List of birds of Bermuda

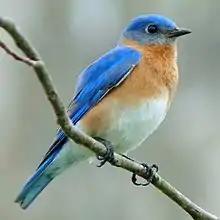
The eastern bluebird has suffered from competition with introduced species and from the decline of the Bermuda cedar.

Starlings are small to medium-sized passerine birds. Their flight is strong and direct and they are very gregarious. Their preferred habitat is fairly open country. They eat insects and fruit. Plumage is typically dark with a metallic sheen.